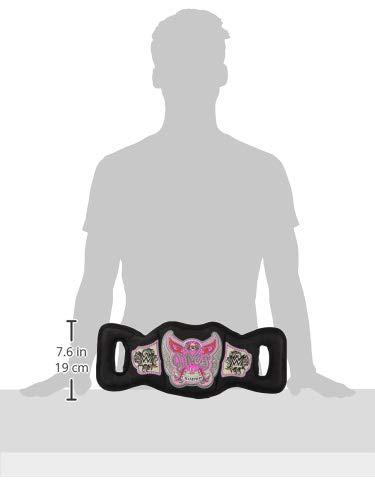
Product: WWE Tug Toys
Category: Pet Supplies | Dogs | Toys | Chew Toys
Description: Perfect for a game of interactive tugging.
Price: $15.00
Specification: Product Dimensions:         18 x 7 x 1 inches    |Shipping Weight: 4.8 ounces (View shipping rates and policies)|ASIN: B01FJVKH4I|Item model number: 31693|    #2102    in Dog Chew Toys